Obafemi Martins

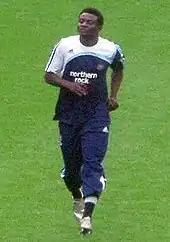
Martins warming up before a match

After Martins submitted a transfer request, Premier League club Newcastle United completed a deal with Inter for the striker on 24 August 2006 for €15 million. Martins signed a five-year deal. He was paraded in front of the Geordie fans before their UEFA cup tie against FK Ventspils, and inherited the club's cherished number 9 shirt, vacated after the retirement of the club-record goalscorer Alan Shearer in April.